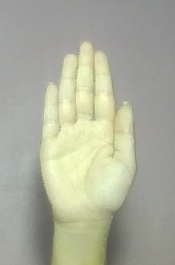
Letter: seen